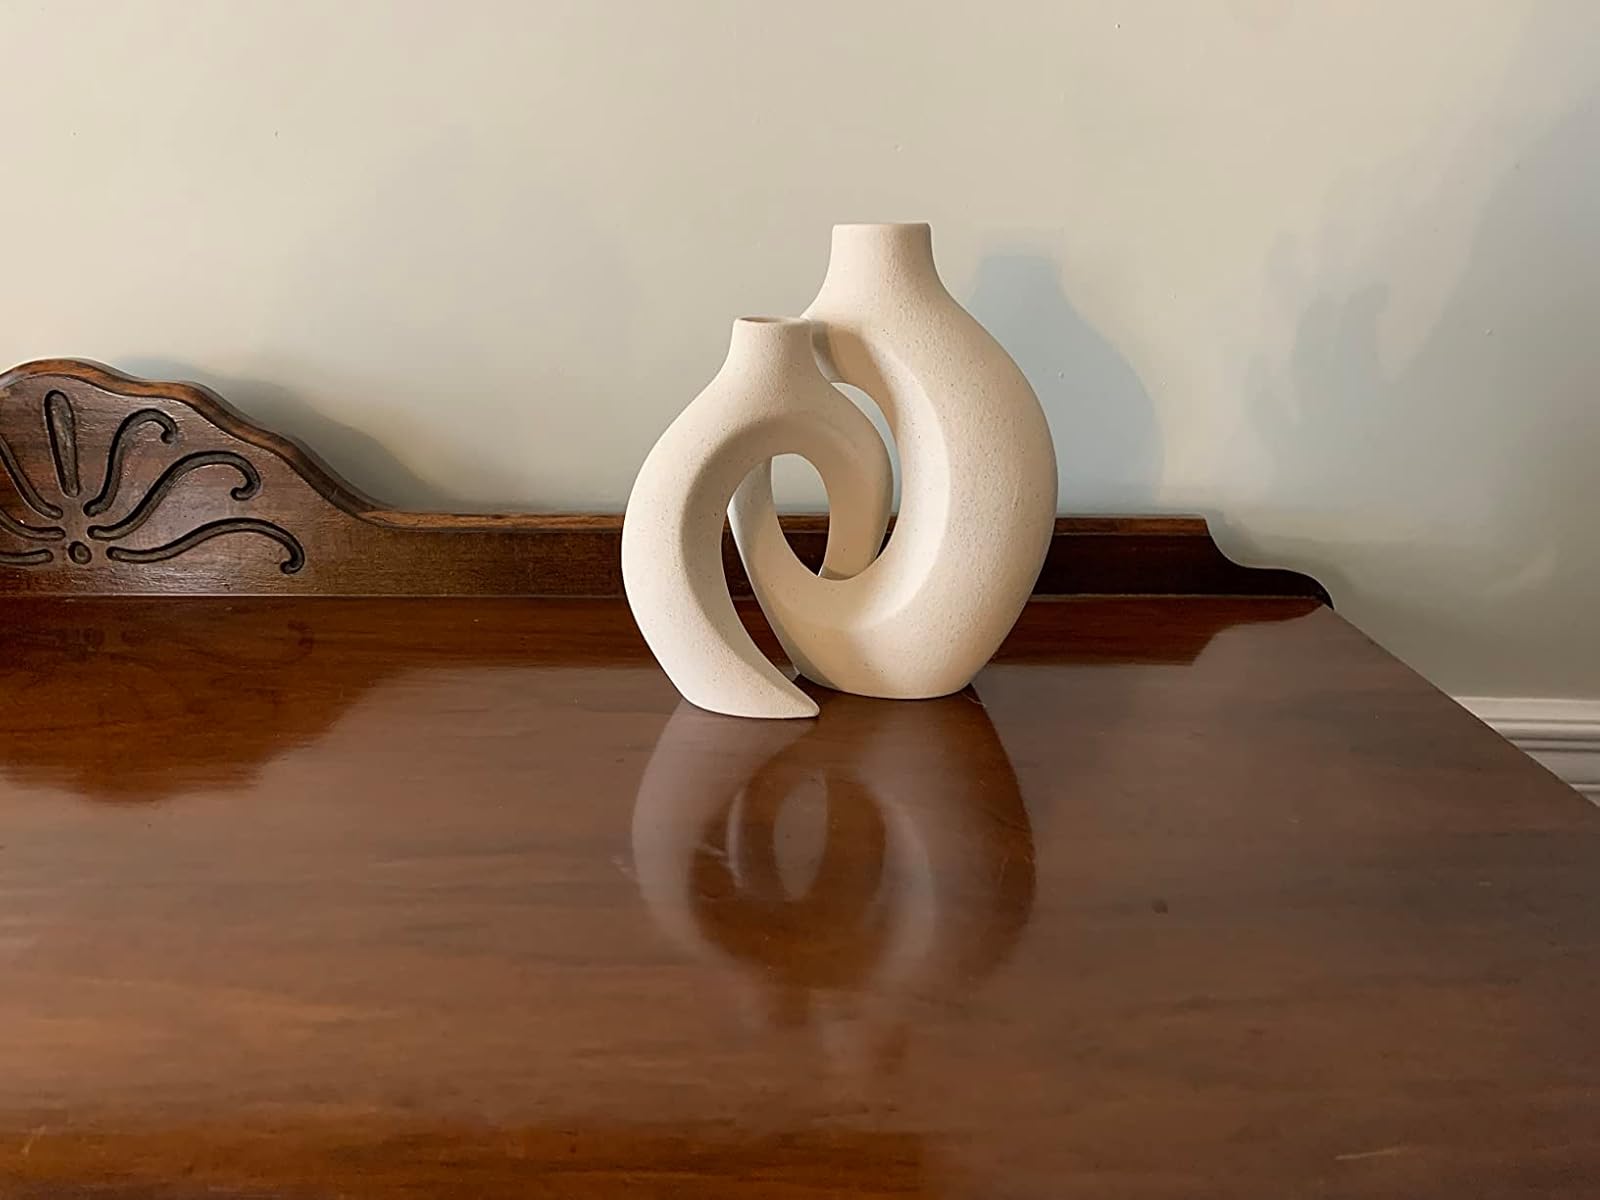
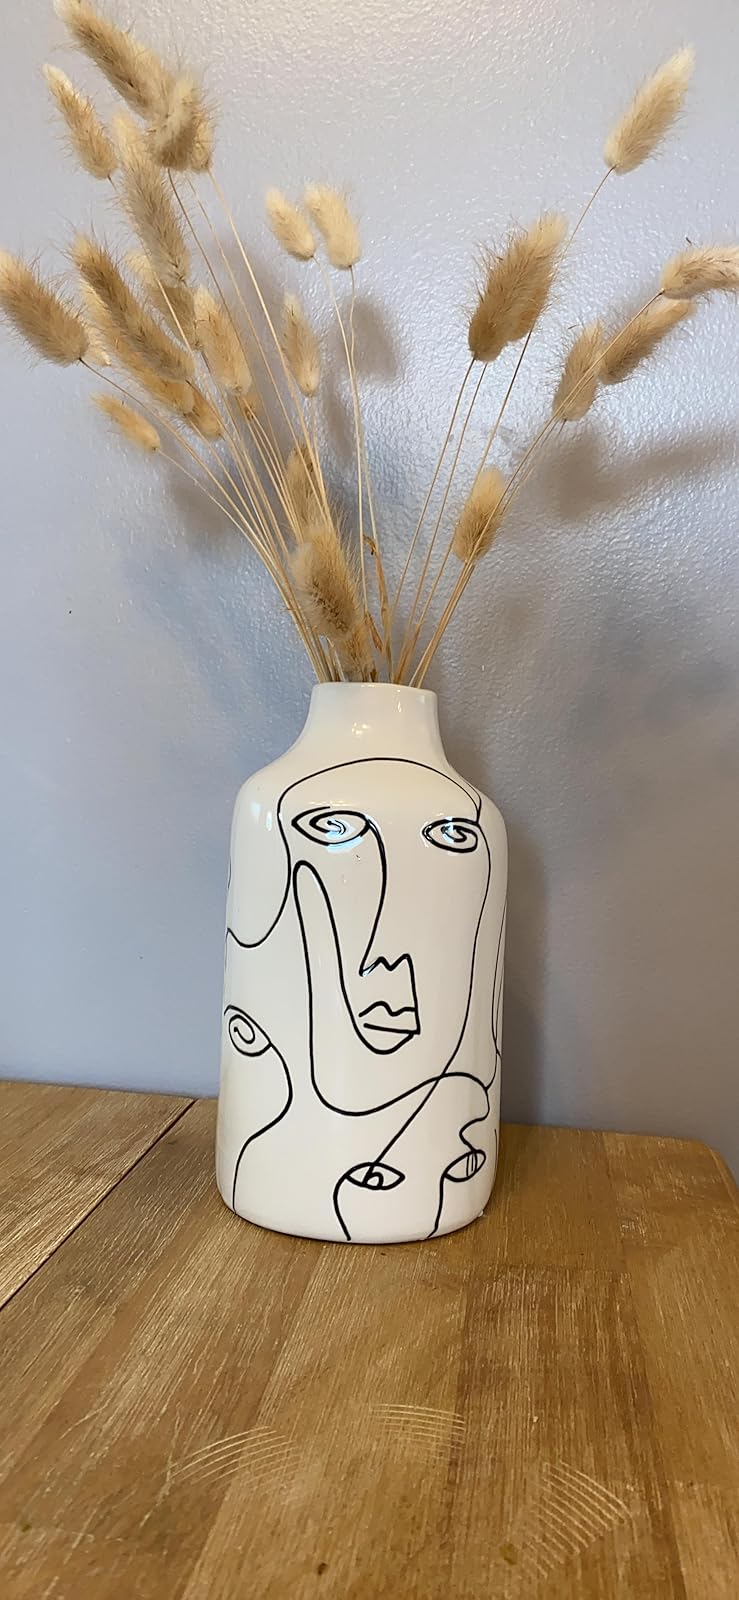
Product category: vase
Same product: no